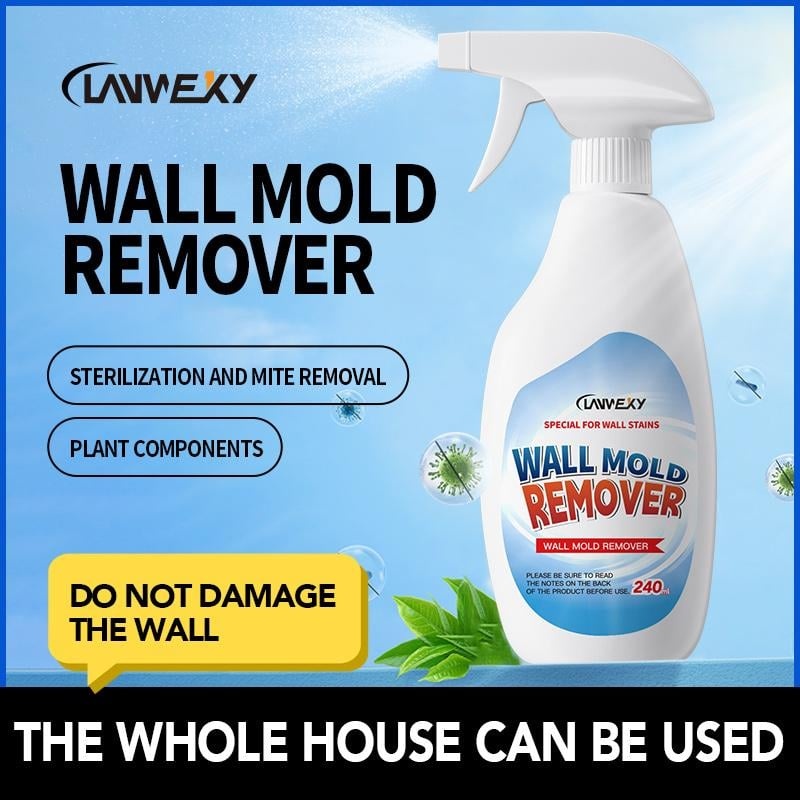
🔥LAST DAY PROMOTION 50% OFF -🏡Highly Effective Mould Removal Spray
👑 How can you remove mold from the wall quickly and effectively? ✔️ Say goodbye to mould regrowth!! With Wall Mold Remover Spray you can quickly and effectively remove mold from your wall without any problems! Our sprayer is fast acting, easy to use and ensures a safe and clean environment in your home. Get rid of wall mold forever with Wall Mold Remover Spray – the perfect solution for all your mold removal needs! Immediate Effect After Use With simple steps, mold “disappears in seconds” to restore a clean surface: Washing machine sealing strip: From black & moldy → Clean as new Ceiling corners: From mold-covered → Bright & clean Inside the refrigerator: From moldy → Fresh & mold-free Core Advantages: Strong Mold Removal + Long-lasting Mold Prevention LANWEXY Wall Mold Remover doesn’t just “remove surface mold spots”—it solves the problem at the root: Powerful mold-removal factor : Deeply decomposes mold structure to eliminate spots completely. Bacteriostatic protective layer : Forms a film to inhibit bacteria and reduce mold recurrence. Safe & non-toxic : Plant-based formula, no harm to humans or walls. Scientific Mold Removal: Oxidizing Components Penetrate Deeply Contains oxidizing active ingredients (e.g., hydrogen peroxide/H₂O₂) that penetrate deep into walls, rubber strips, and other materials to decompose mold from the root (instead of “surface covering”). Safe & Mild—Perfect for Families with Babies or Pregnant People Uses a formaldehyde-free, eco-friendly formula that’s mild and non-irritating. Even families with babies or pregnant individuals can use it with confidence to protect health and home safety. Long-lasting Protection for Lasting Peace of Mind The mold remover solution penetrates 1–3mm into materials to form an antioxidant protective layer: Removes mold stains from the root without damaging walls. The antioxidant layer prevents mold regrowth. Eliminates musty odors for a clean, residue-free finish. 3 Easy Steps—Even Beginners Can Do It No professional tools needed—just 3 simple steps: Spray evenly : Apply the product to moldy surfaces. Soak & wipe : Wait a few minutes, then wipe away decomposed mold with a rag. Keep ventilated : Open windows/doors after cleaning to speed up drying. Product Details Name: LANWEXY Wall Mold Remover Capacity: 240ml Ingredients: Non-ionic active agents, H₂O₂, biological enzyme plant formulas Application: Moldy walls, ceilings, corners, bathrooms, etc. Shelf life: 3 years (Store at room temperature, away from light) 🎁Package includes 1 x Highly Effective Mould Removal Spray ⚡️Stock Sells Fast! ⚡️ Click On "ADD TO CART" To Get Yours Now! WHY US? We work directly with manufacturers all over the world to ensure the best quality of our products. We have Quality Control department which help us to keep our promise! Price is always competitive. Awesome Customer Service Amazing products along with High Quality Read reviews from our lovely customers OUR GUARANTEE 📦 Insured Worldwide Shipping: Each order includes real-time tracking details and insurance coverage in the unlikely event that a package gets lost or stolen in transit. 💰 Money-Back Guarantee: If your items arrive damaged within 90 days of normal usage, we will gladly issue out a replacement or refund. ✉️ 24/7 Customer Support: We have a team of live reps ready to help and answer any questions you have within a 24-hour time frame, 7 days a week. 🔒 Safe & Secure Checkouts: We use state-of-the-art SSL Secure encryption to keep your personal and financial information 100% protected. 🔒 100% Risk-Free Purchase: If you bought it and felt that it is not for you, don't worry. Just hit the Contact us button and send us a message, and we will make it right by offering you a replacement or refund. 100% Simple & Risk-Free process.
Brand: nnice
Category: Home & Garden > Household Supplies > Household Cleaning Supplies > Household Cleaning Products > Tub & Tile Cleaners > Tile Cleaners